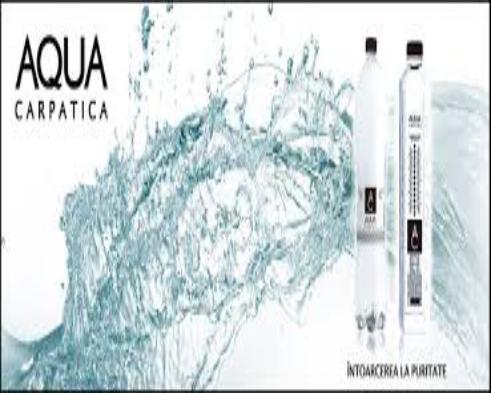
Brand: Aqua Carpatica
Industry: Food